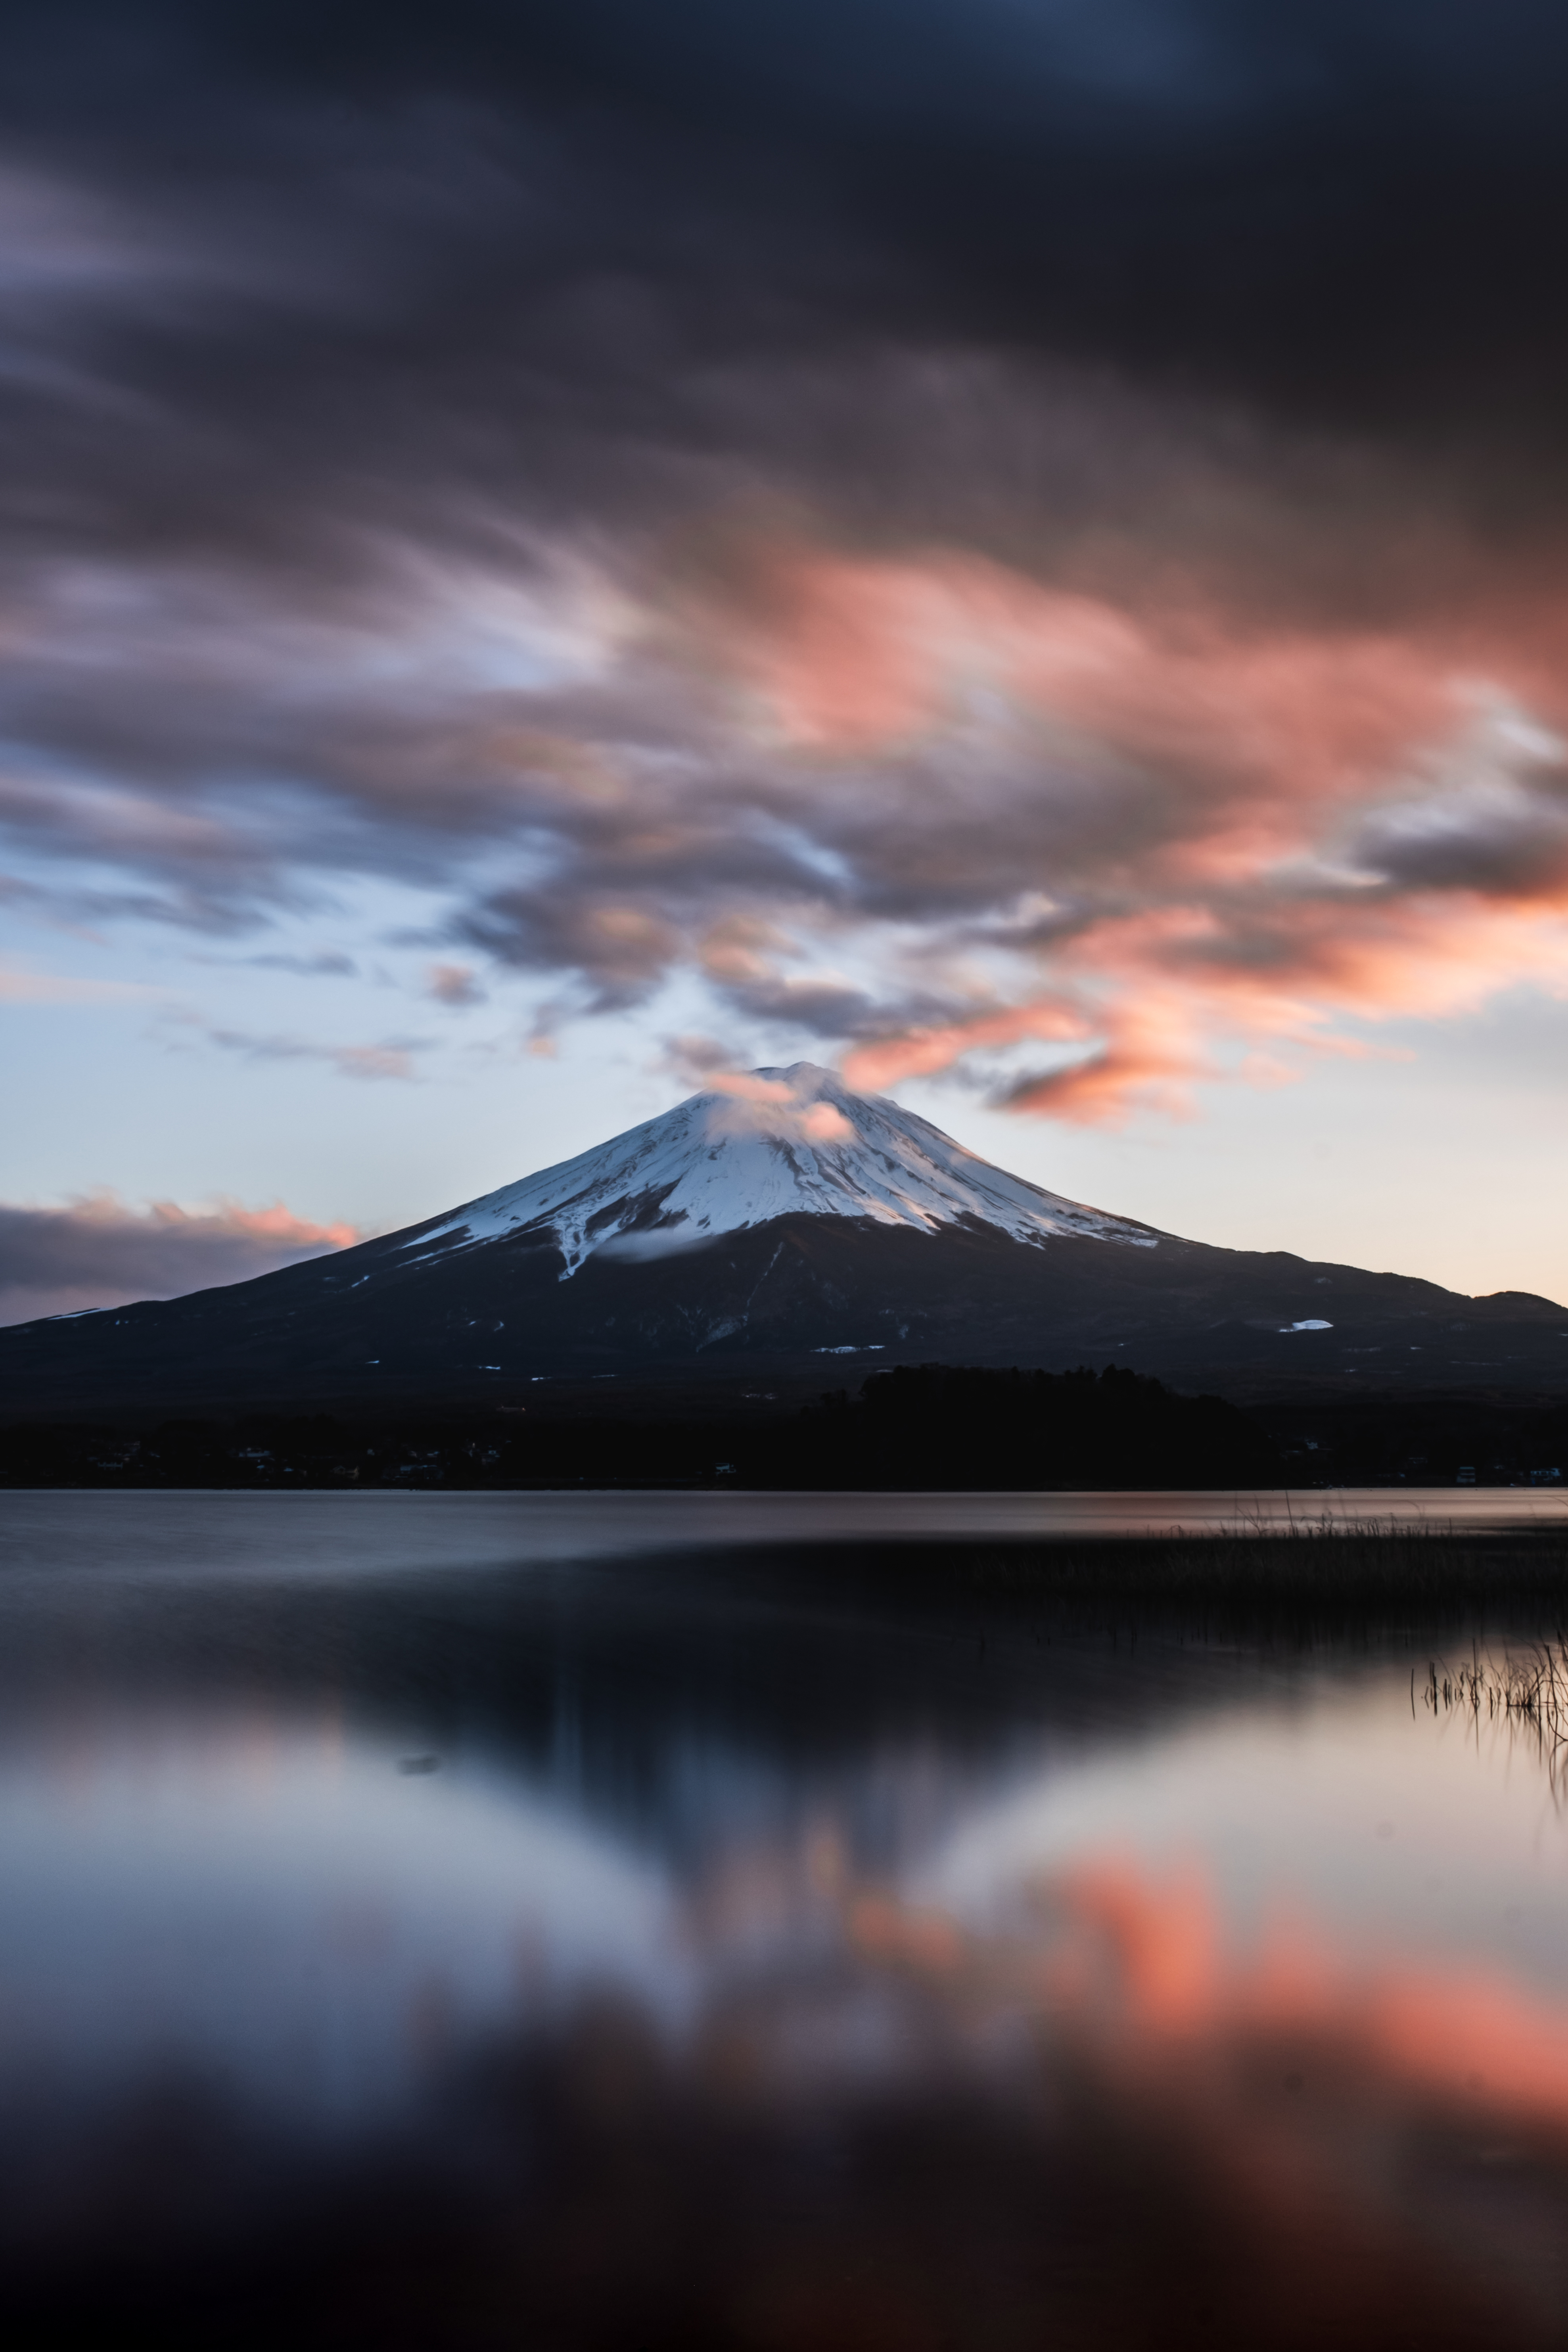
water, cloud, sky, mountain, atmosphere, water resources, ecoregion, natural landscape, afterglow, highland, lake, dusk, sunrise, sunset, horizon, tree, landscape, mountain range, cumulus, hill, dawn, reservoir, symmetry, reflection, lake district, fell, coast, evening, darkness, ocean, meteorological phenomenon, loch, sound, rock, winter, red sky at morning, glacial landform, night, lacustrine plain, inlet, sea, river